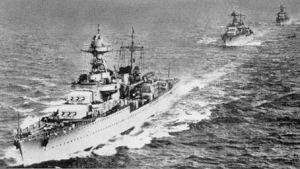
La dénomination de croiseur lourd est communément employée à partir de 1930 et jusqu'à la fin de la Seconde Guerre mondiale pour désigner un croiseur, c'est-à-dire un navire principalement armé de canons, d'un déplacement supérieur à 1 850 tonnes, et inférieur à 10 000 tonnes conformément au traité de Washington et dont l'artillerie principale avait un calibre supérieur à 155 mm, et au plus égal à 203 mm, conformément au traité naval de Londres. Si la distinction entre croiseur lourd et croiseur léger a ainsi été claire pendant quelques années, l'apparition, après 1935, des « grands croiseurs légers », déplaçant 10 000 tonnes, et armés de dix à quinze canons de 152 ou 155 mm, tirant jusqu'à 8 à 10 coups par minute, avec des blindages de ceinture de plus de 100 mm, a sérieusement contribué à brouiller les catégories.
Omaha Beach est l'appellation utilisée par les Alliés pendant la Seconde Guerre mondiale pour désigner l'une des cinq plages du débarquement de Normandie. Affectée aux troupes américaines, elle est celle où les Alliés perdirent le plus de troupes, ce qui lui a valu le surnom de « bloody Omaha » et de « the Beach of blood ».
Henri de Rarécourt de La Vallée de Pimodan, né à La Jumellière le 22 octobre 1911, mort à Ludwiglust le 18 avril 1945, est un officier de marine français.
La Force de Raid était une unité navale française créée le 3 septembre 1939, basée à Brest jusque 1940. Elle regroupait certains des plus modernes « capital ship » de son époque, et était, depuis le début de la Seconde Guerre mondiale, sous le commandement du vice-amiral d'escadre Marcel Gensoul. La Force de Raid a été dissoute, comme les deux Divisions de Ligne qui en faisaient partie, après la bataille de Mers el-Kébir.
Ce qui suit est l'ordre de bataille des forces navales en présence lors de la bataille de Dakar, pendant l'opération Menace, qui opposa du 23 au 25 septembre 1940, les Forces françaises libres commandées personnellement par le général de Gaulle et les forces navales britanniques commandées par le vice amiral John Cunningham d'une part, et les forces navales françaises sous le commandement du vice-amiral Lacroix, sous l'autorité du gouverneur général Boisson, d'autre part.